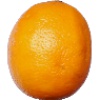
Label: Lemon Meyer 1